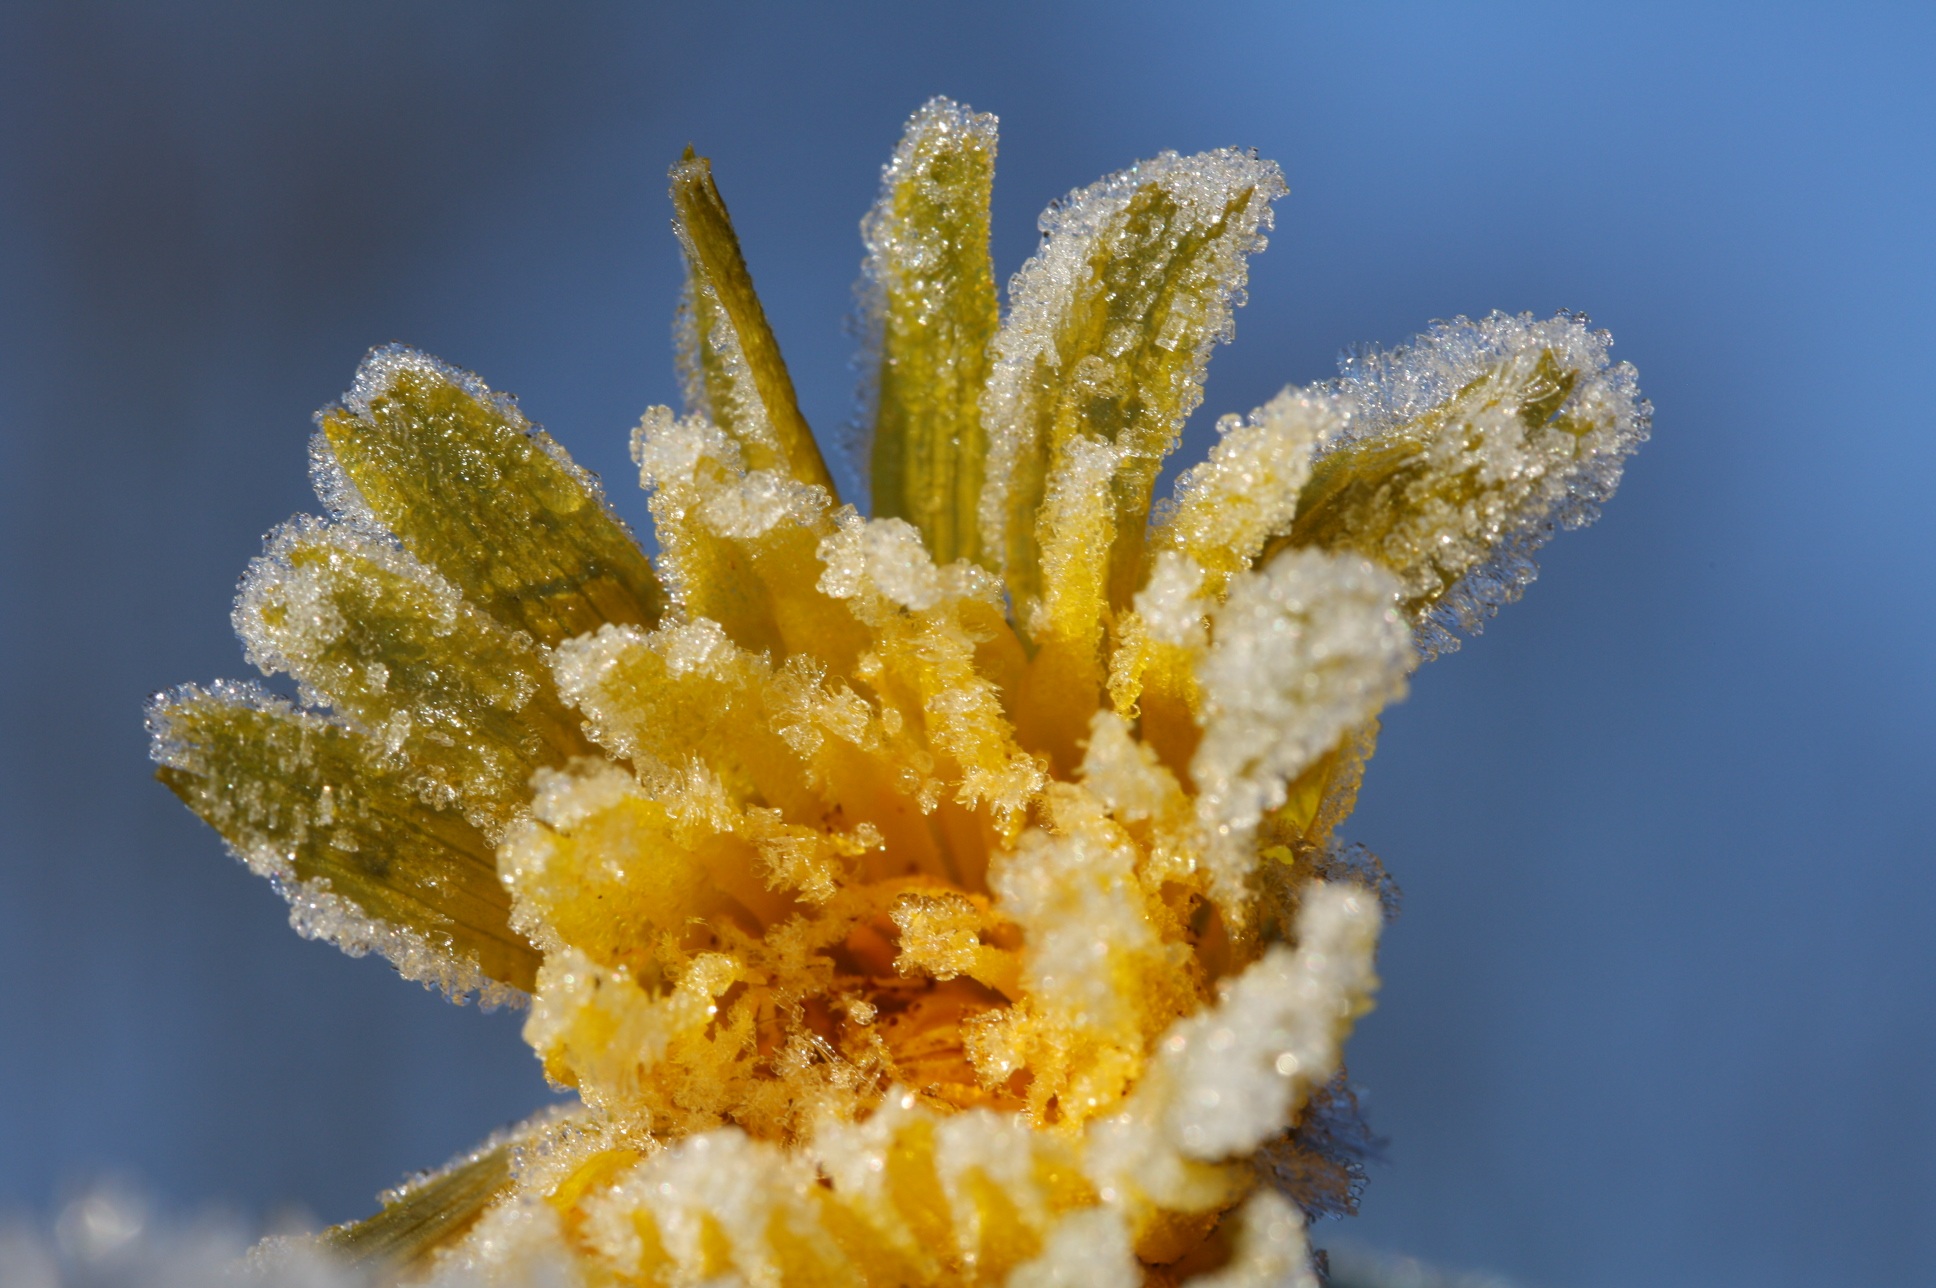
nature, cold, winter, structure, plant, dandelion, leaf, flower, frost, pollen, food, produce, frozen, yellow, flora, coral, invertebrate, close up, iced, winter magic, macro photography, eiskristalle, crystals, flowering plant, ice flowers, land plant